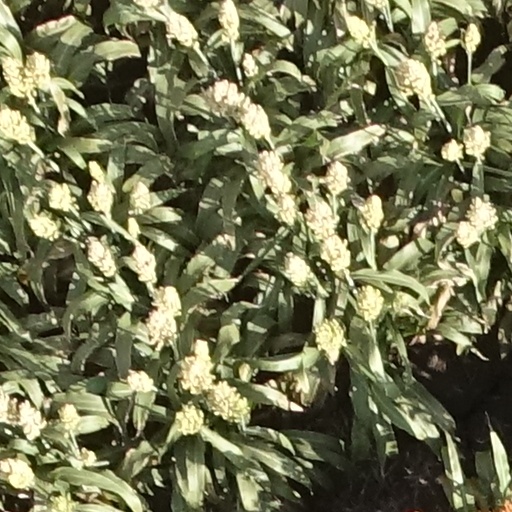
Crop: sorghum